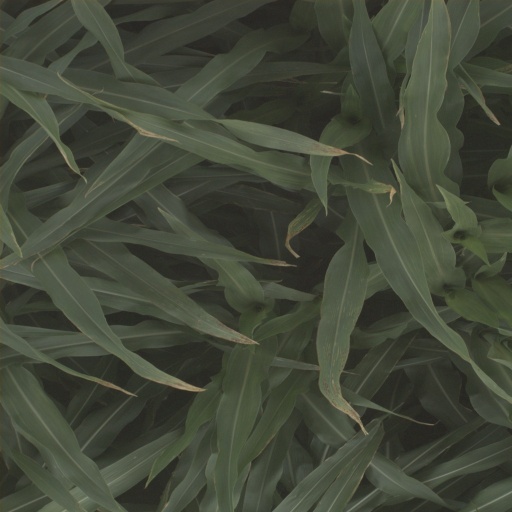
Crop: sorghum